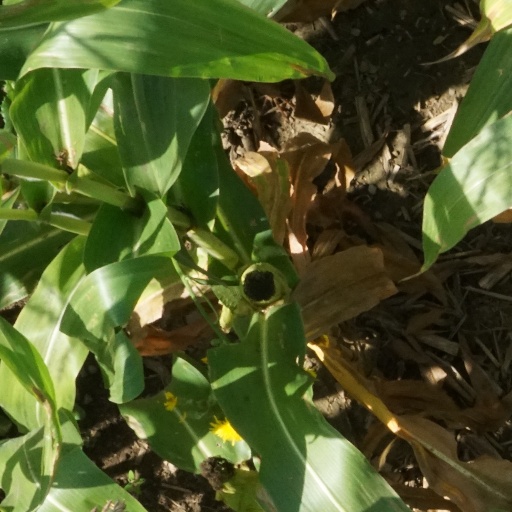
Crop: maize; corn